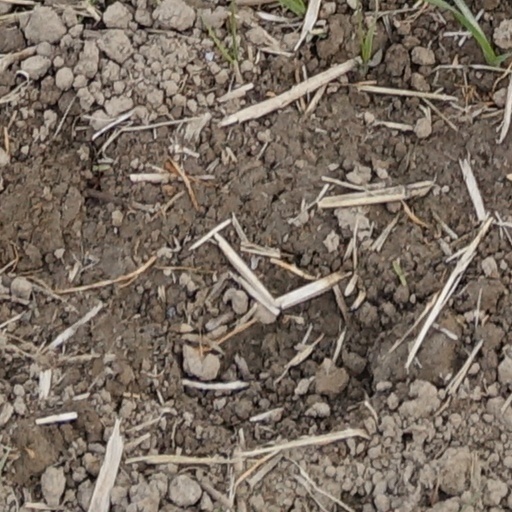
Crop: wheat